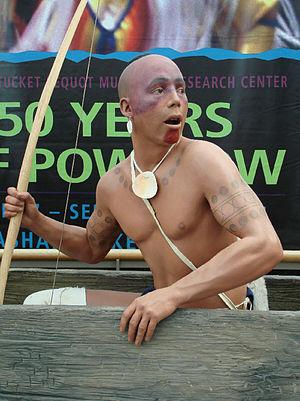
Les Pequots sont un peuple amérindien qui vivait au XVIIᵉ siècle dans la région du Connecticut au nord-est des États-Unis. Ils appartenaient au groupe linguistique des Algonquiens.